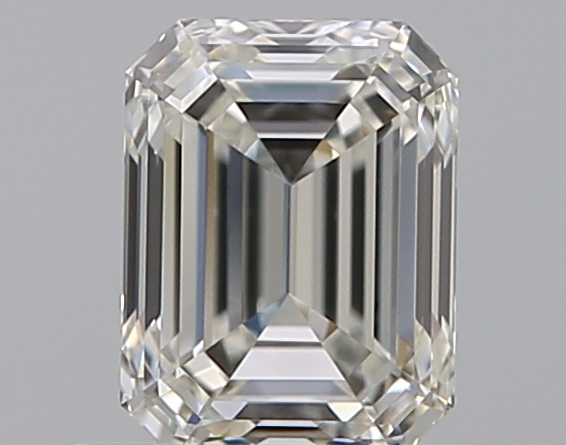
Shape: emerald
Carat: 0.7
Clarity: VVS1
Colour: J
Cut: VG
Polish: EX
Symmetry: EX
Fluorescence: F
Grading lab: GIA
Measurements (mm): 5.6 x 4.24 x 2.94